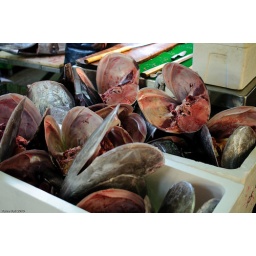
Tsukiji fish market in Tokyo.